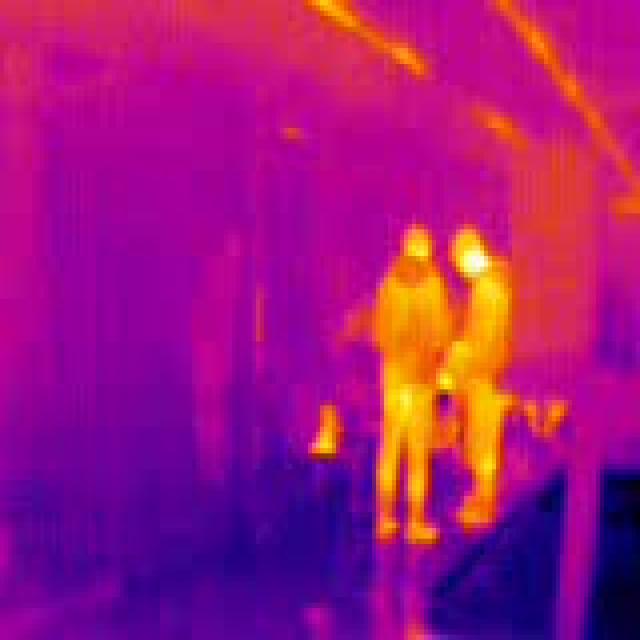
Detected objects:
label: person
label: person